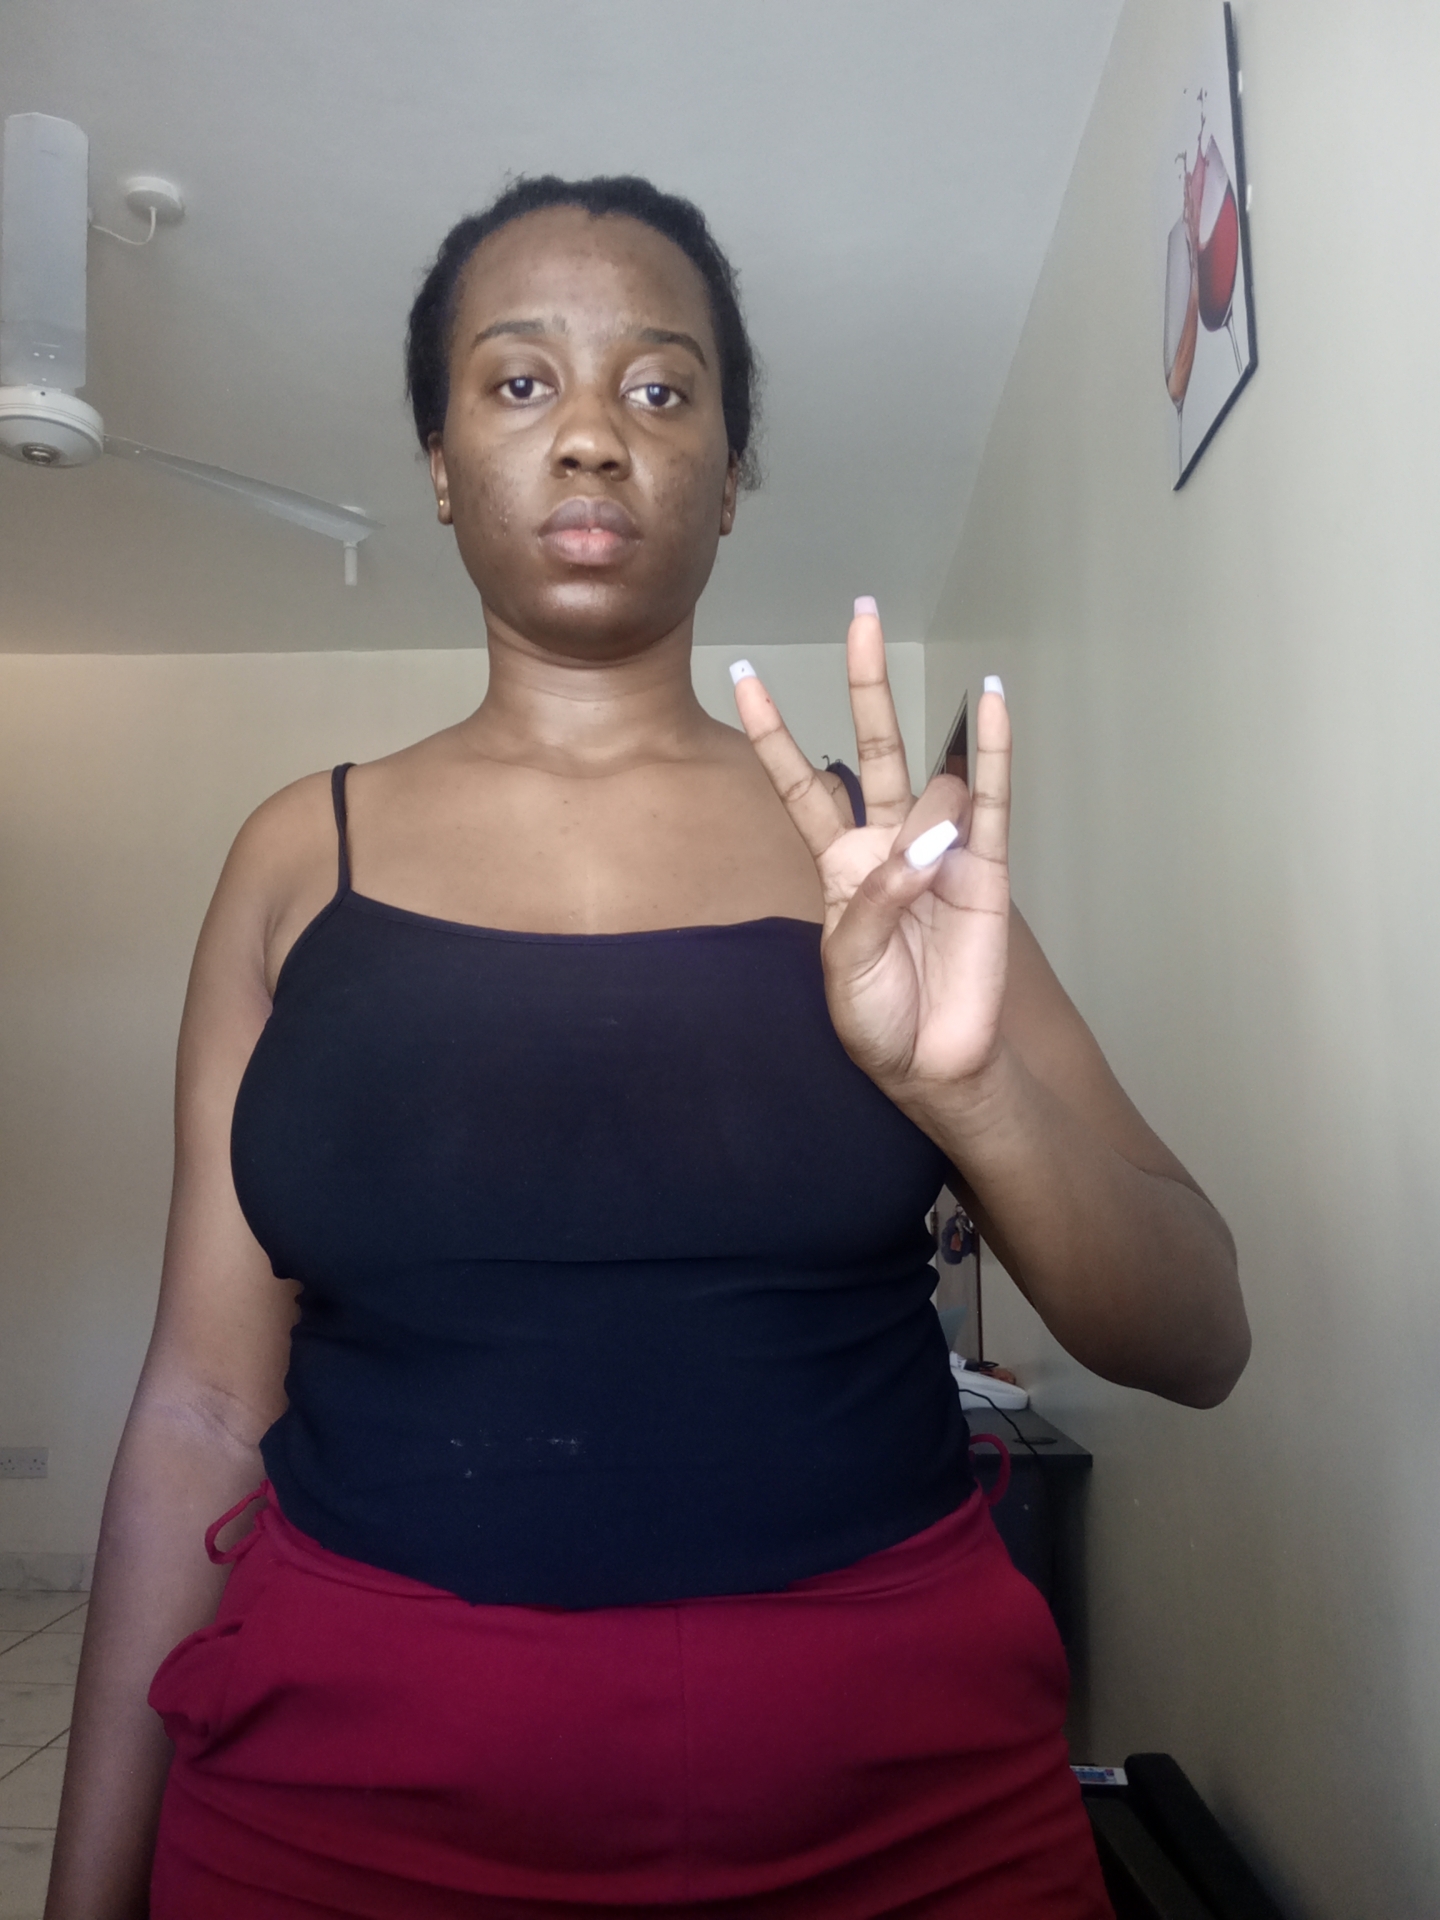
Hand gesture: three3